Lee Brookes

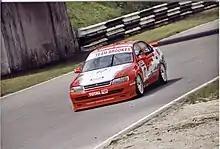
Brookes driving a Toyota Carina in the 1996 British Touring Car Championship

In 1996 he entered the prestigious British Touring Car Championship, in an ex-works Toyota Carina. He won the Total Cup For Privateers with the TOM'S Team Brookes, ran by his father Jon. Although running as an independent driver, Brookes did have limited works backing from Toyota. In 1997 he replaced the car with a Peugeot 406 that had been used by the Peugeot works team the previous year. The car suffered reliability problems that he hadn't had with the previous years car. He finished second in the independents cup, narrowly losing out to Robb Gravett. He teamed up with Gravett a year later, Brookes Motorsport entered one Honda Accord for Gravett. Brookes himself raced in just two rounds at Oulton Park. The two drivers also entered the Bathurst 1000 that year. Brookes drove the Honda Accord for a part season in 1999, finishing fourth in the independents cup. He appeared on the official entry list for the 2000 BTCC Season but did not race.